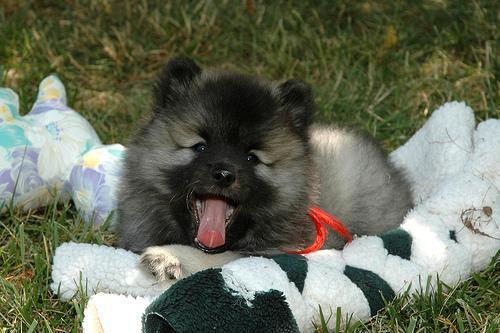
keeshond